History of the Conservative Party of Canada

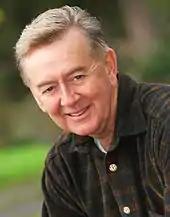
Preston Manning, Reform party founder and leader from 1987 to 2000.

By the 1990s, Mulroney had failed to bring about Senate reform as he had promised (appointing a number of Senators in 1990). As well, social conservatives were dissatisfied with Mulroney's increasing social progressivism. Canadians in general were disenchanted with extremely high unemployment, Canada's soaring debt and deficit, a bungled implementation of the deeply unpopular Goods and Services Tax (GST) in 1991, and failed constitutional reforms of the Meech Lake and Charlottetown accords. In 1993, support for the Progressive Conservative Party collapsed, and the party's representation in the House of Commons dropped from an absolute majority of seats to only two seats. The 1993 results were the worst electoral disaster in Canadian history, and the Progressive Conservatives never fully recovered.